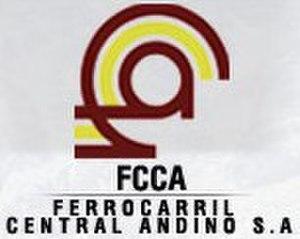
Le chemin de fer Ferrovías Central au Pérou qui relie le port de Callao sur la côte du Pacifique à la capitale Lima, se dirige vers l'Est jusqu'au noeud ferroviaire de La Oroya, puis vers le Sud-Est du pays jusqu'à Huancayo. Un embranchement à partir de la ville minière La Oroya mène vers le Nord-Ouest jusqu'à Cerro de Pasco. Ces deux lignes sont exploitées par le consortium Ferrocarril Central Andino.